Hans Ebeling

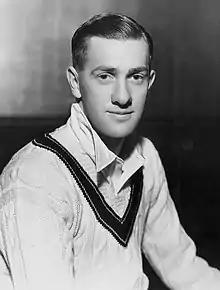
Ebeling in 1934

Hans Irvine Ebeling (1 January 1905 – 12 January 1980) was an Australian cricketer and cricket administrator.